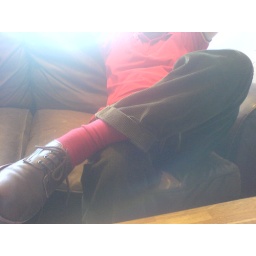
harmony in green and red